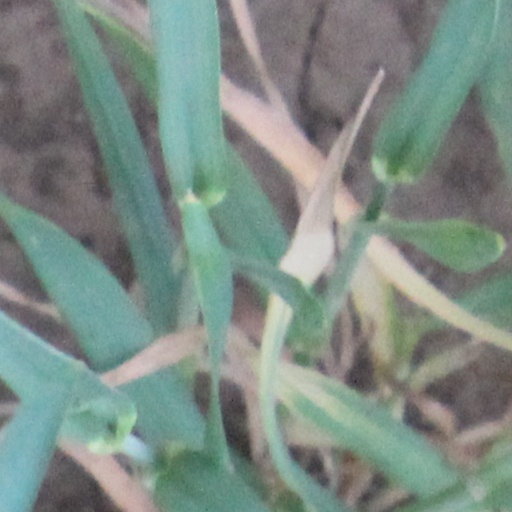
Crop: wheat